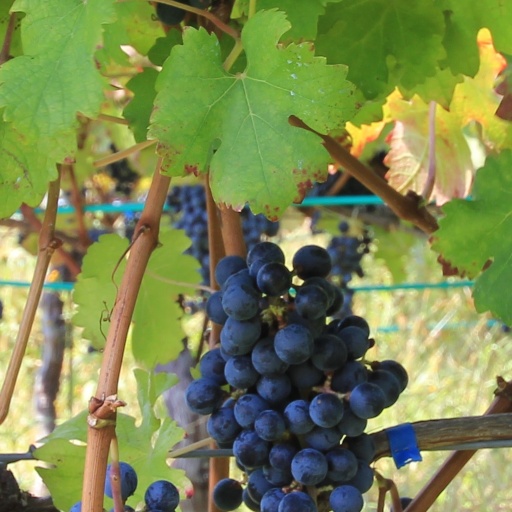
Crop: grape